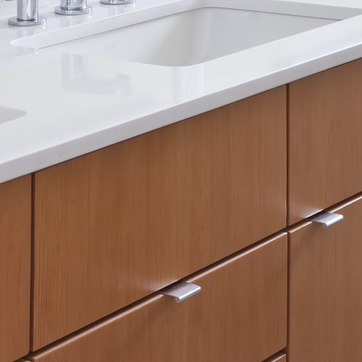
Material: wood